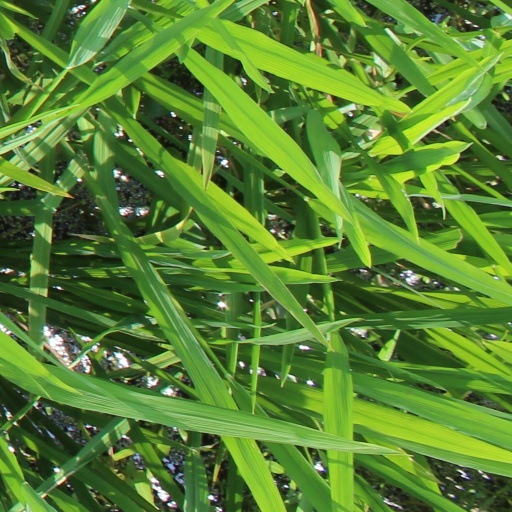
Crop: rice